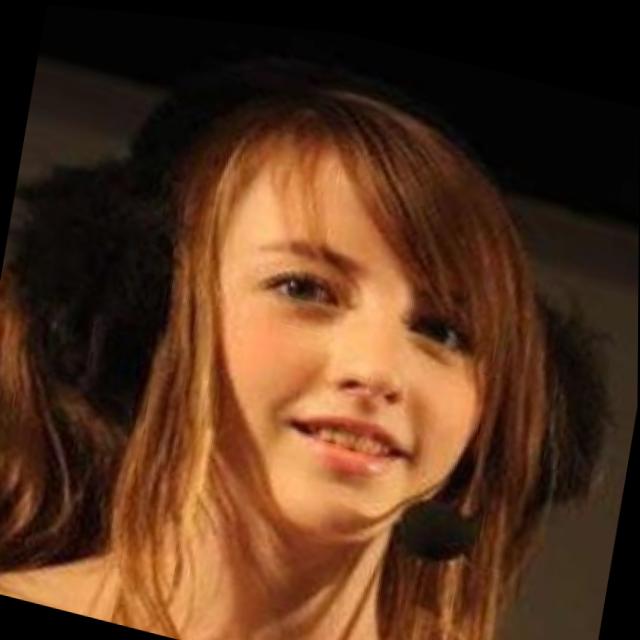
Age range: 13-20